Eduard Steinbrück

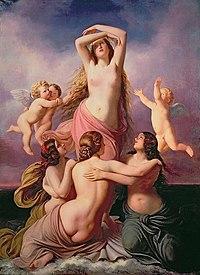
The Birth of Venus

His father was a merchant from Tangermünde and, in 1817, he became apprenticed to a businessman in Bremen. He eventually decided to follow his own inclinations and become a painter so, in 1822, he went to Berlin, where he worked in the studios of Wilhelm Wach. He produced his first independent paintings, on religious subjects, in 1825.